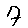
Label: 7